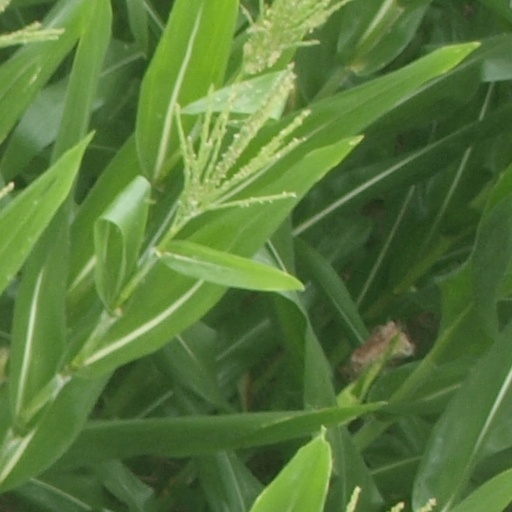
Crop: maize; corn